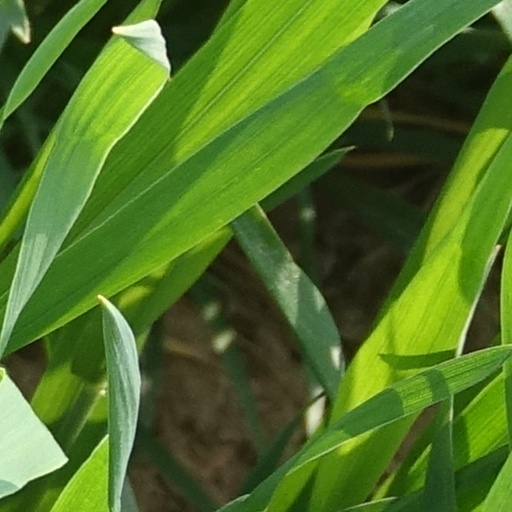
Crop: wheat